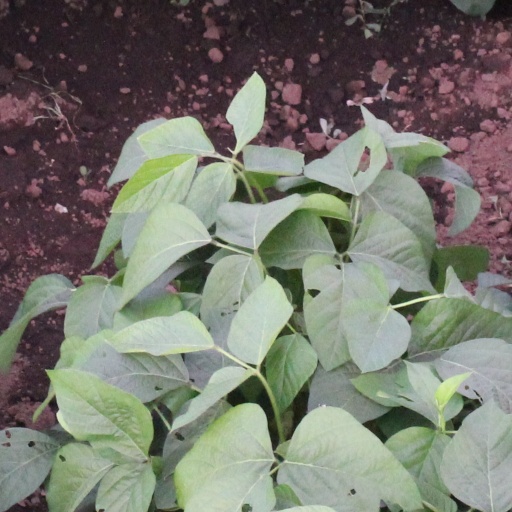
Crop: soybean